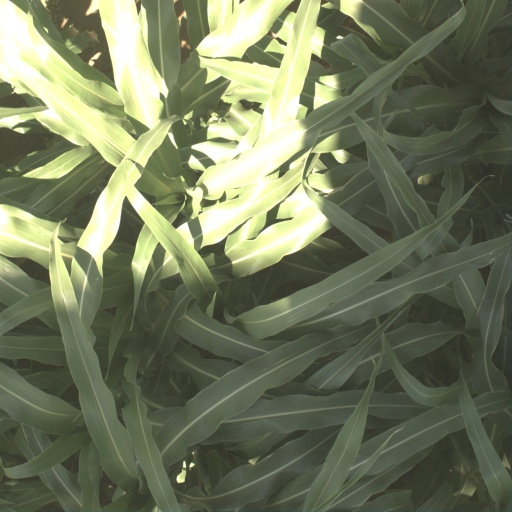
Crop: sorghum